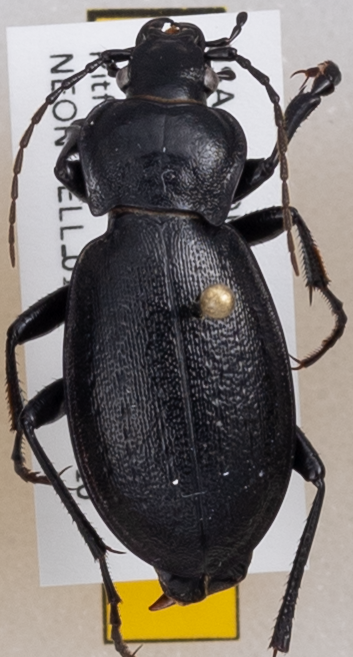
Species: Carabus taedatus
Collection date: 2019-07-10
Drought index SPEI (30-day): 0.47
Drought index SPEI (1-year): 0.2
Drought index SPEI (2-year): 1.28